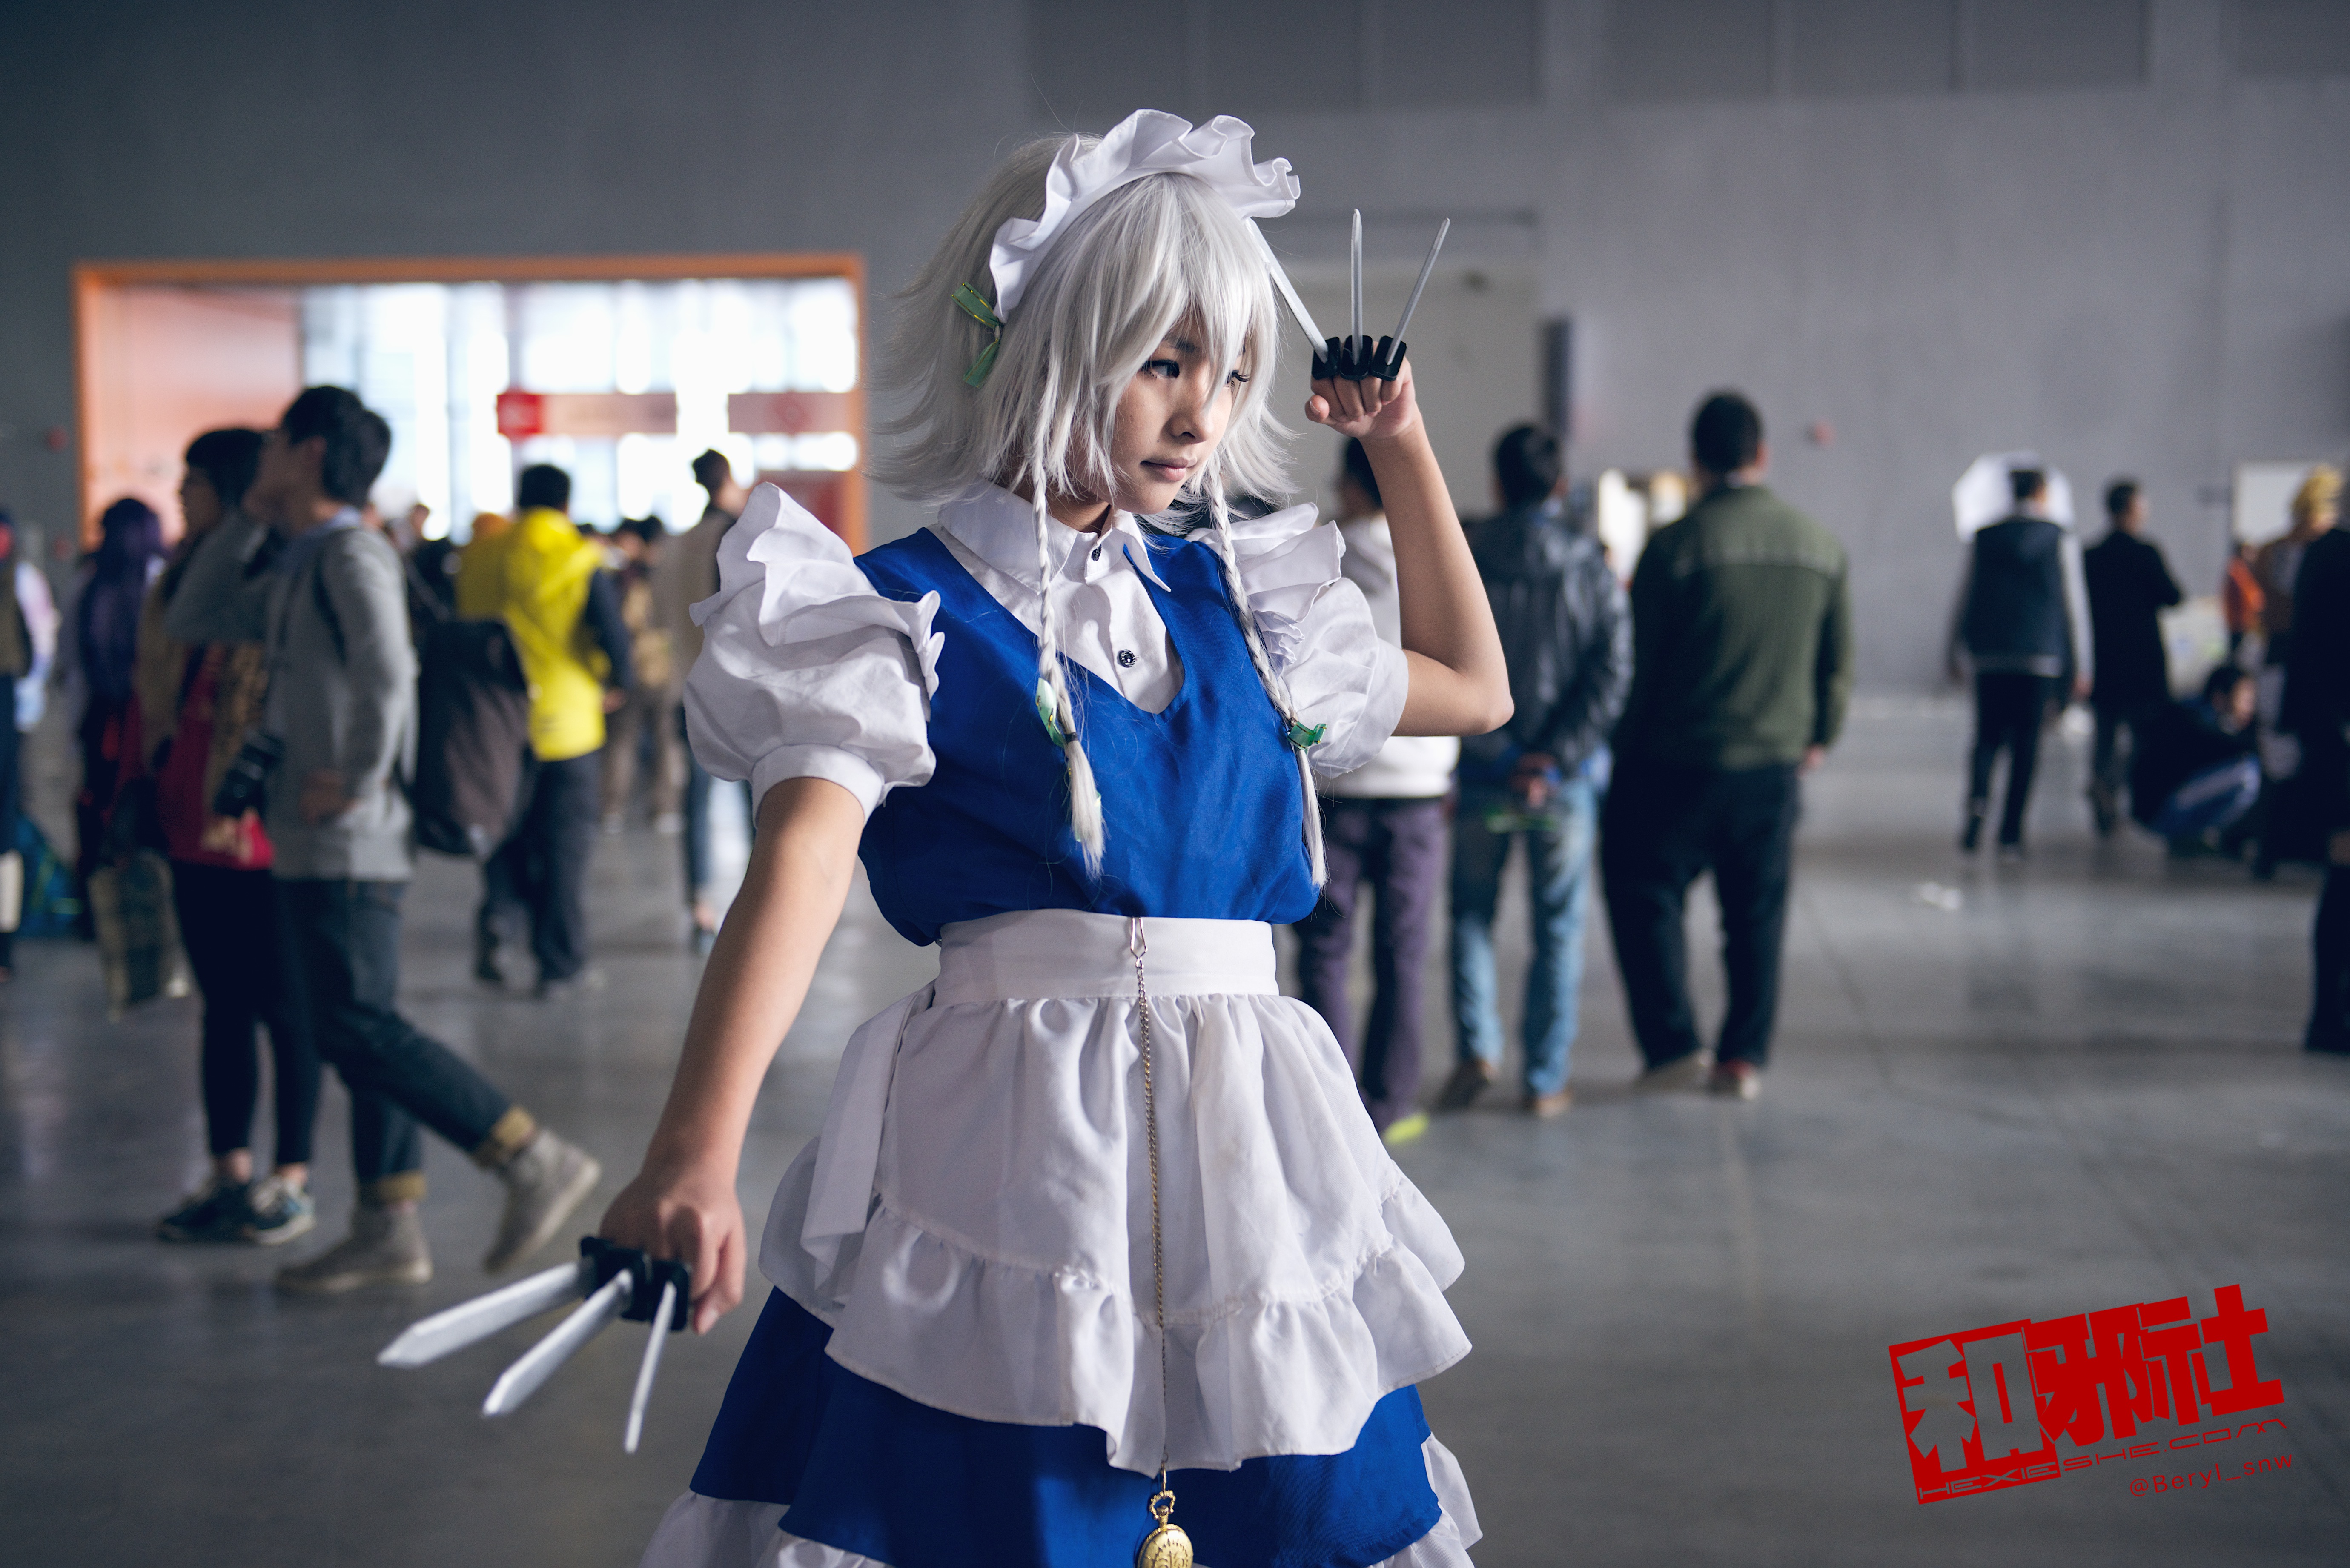
girl, play, cute, portrait, nikon, clothing, cosplay, girls, japanese, f28, 2470, costume, d800e, anime, comic, comiccon, convention